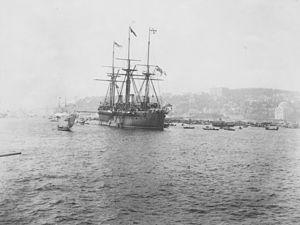
La classe Kaiser est une série de deux frégates cuirassées construite au début des années 1875 pour la Marine impériale allemande.